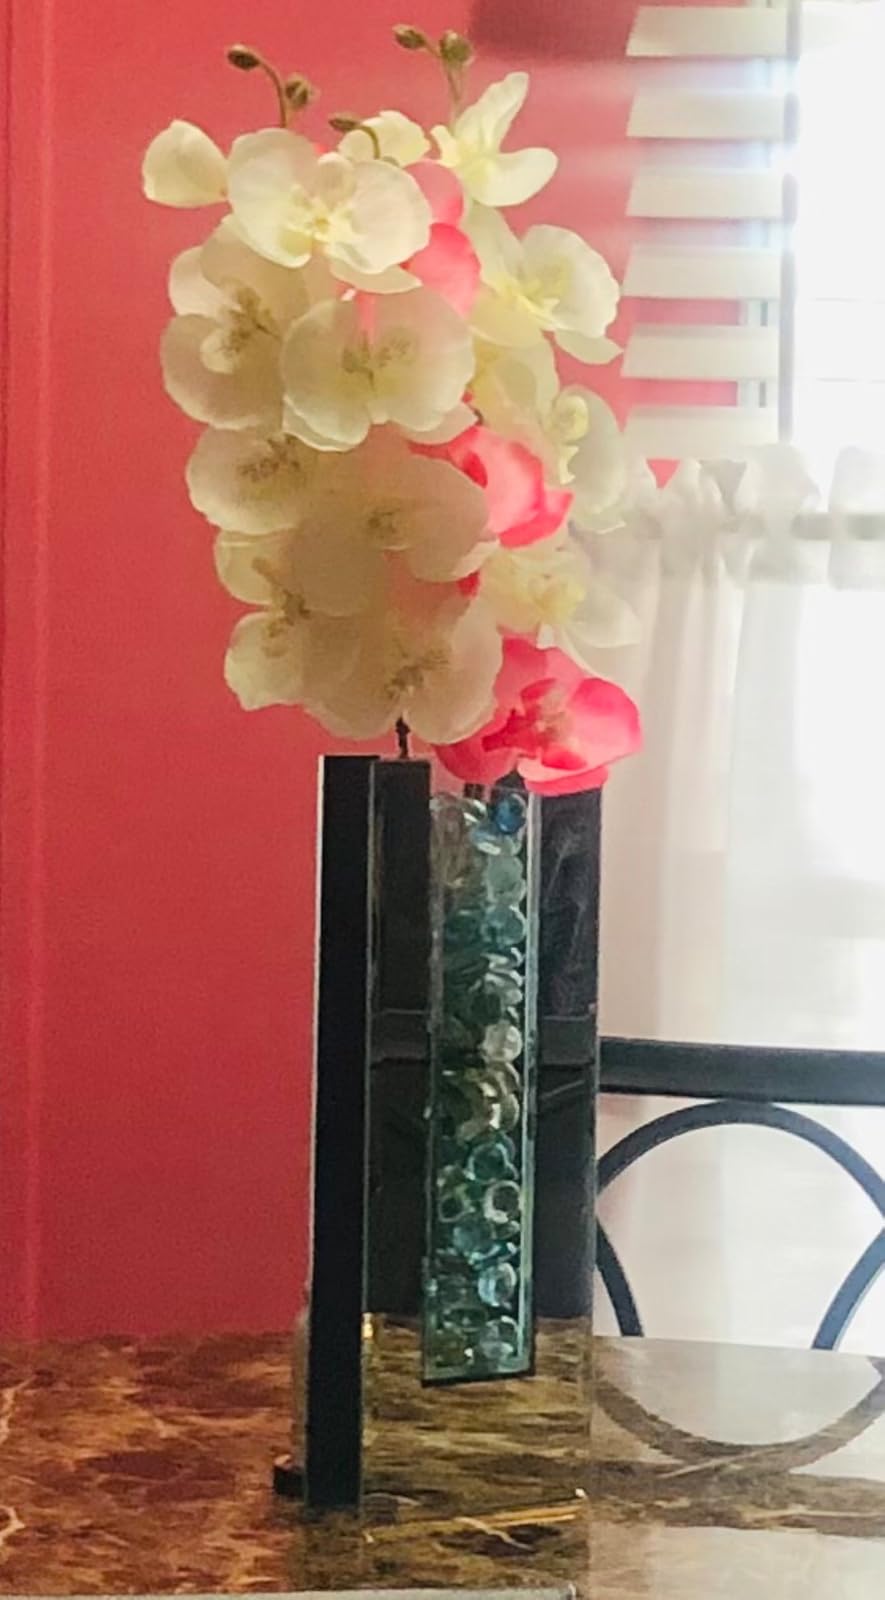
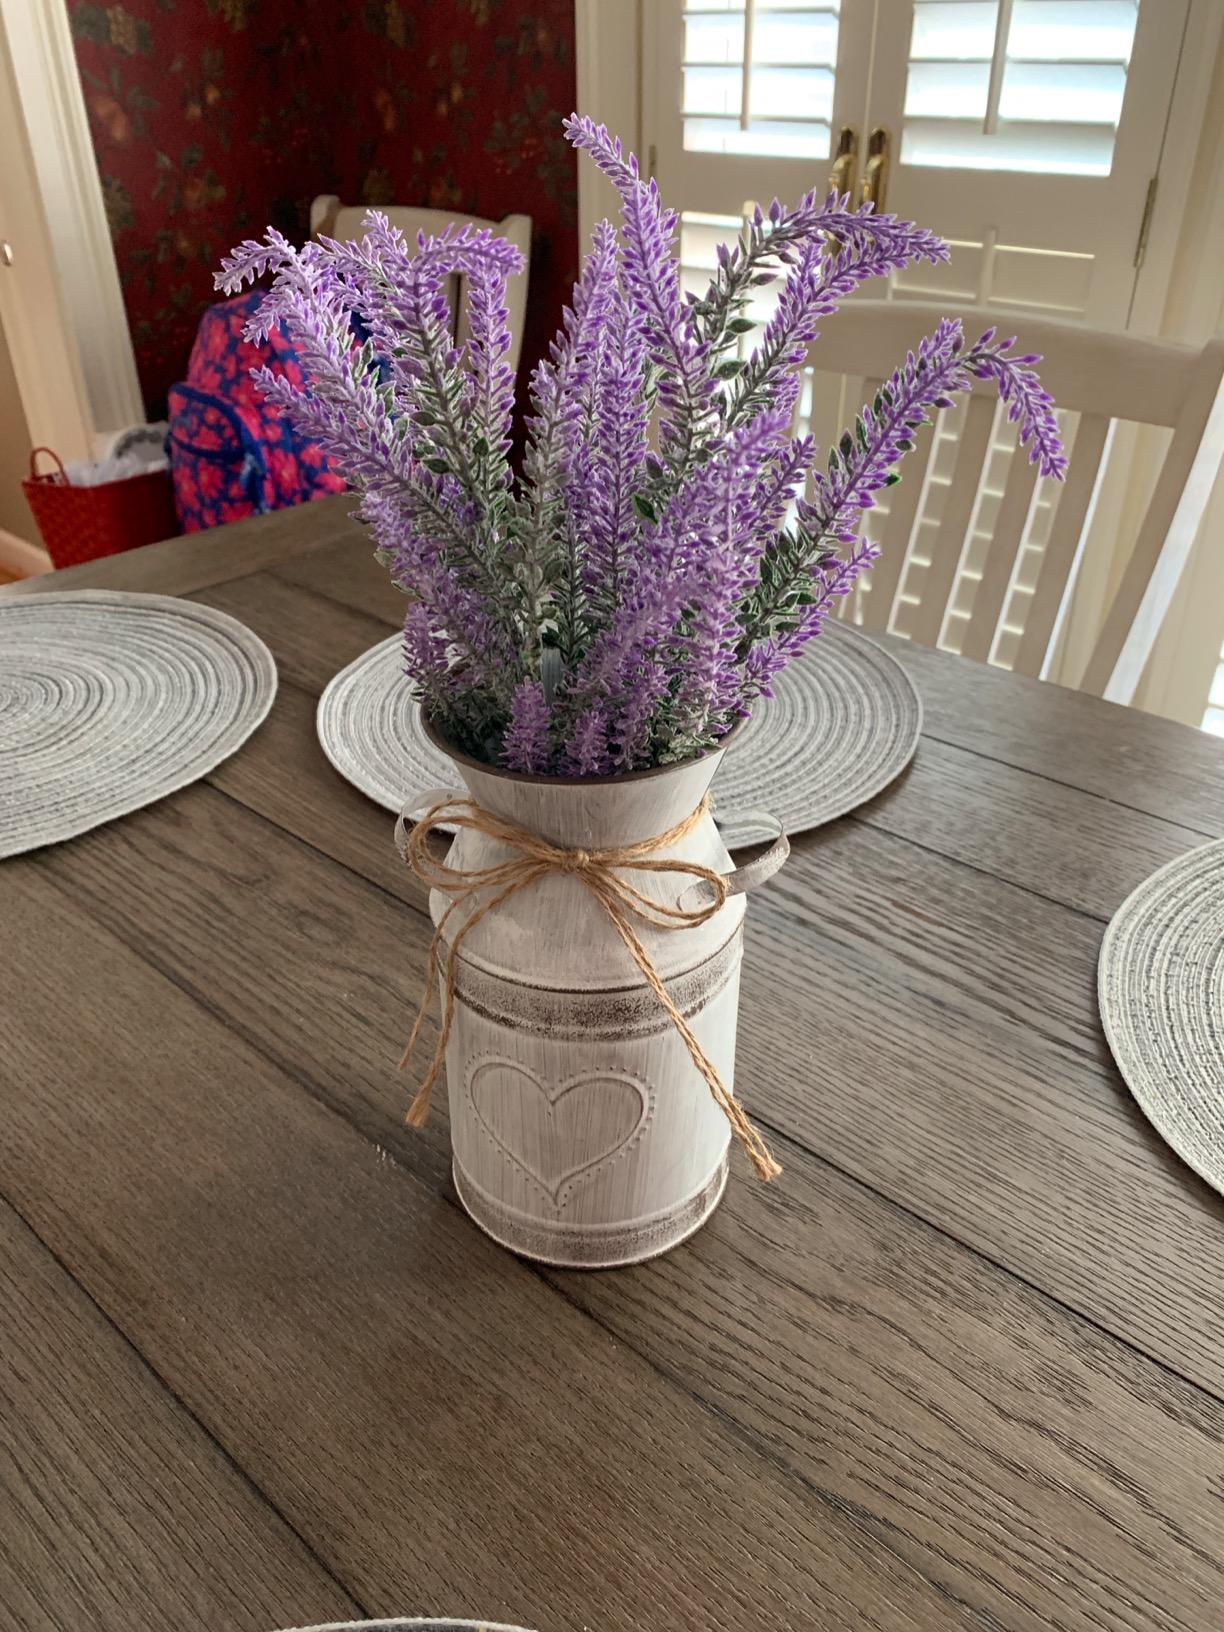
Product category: vase
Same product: no